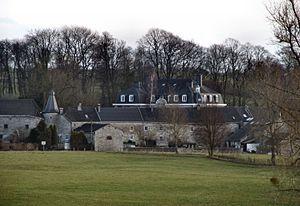
Lontzen (Belgique): château
Cette page regroupe l'ensemble du patrimoine immobilier classé de la ville belge de Lontzen.